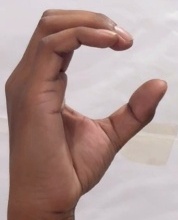
ASL sign: C